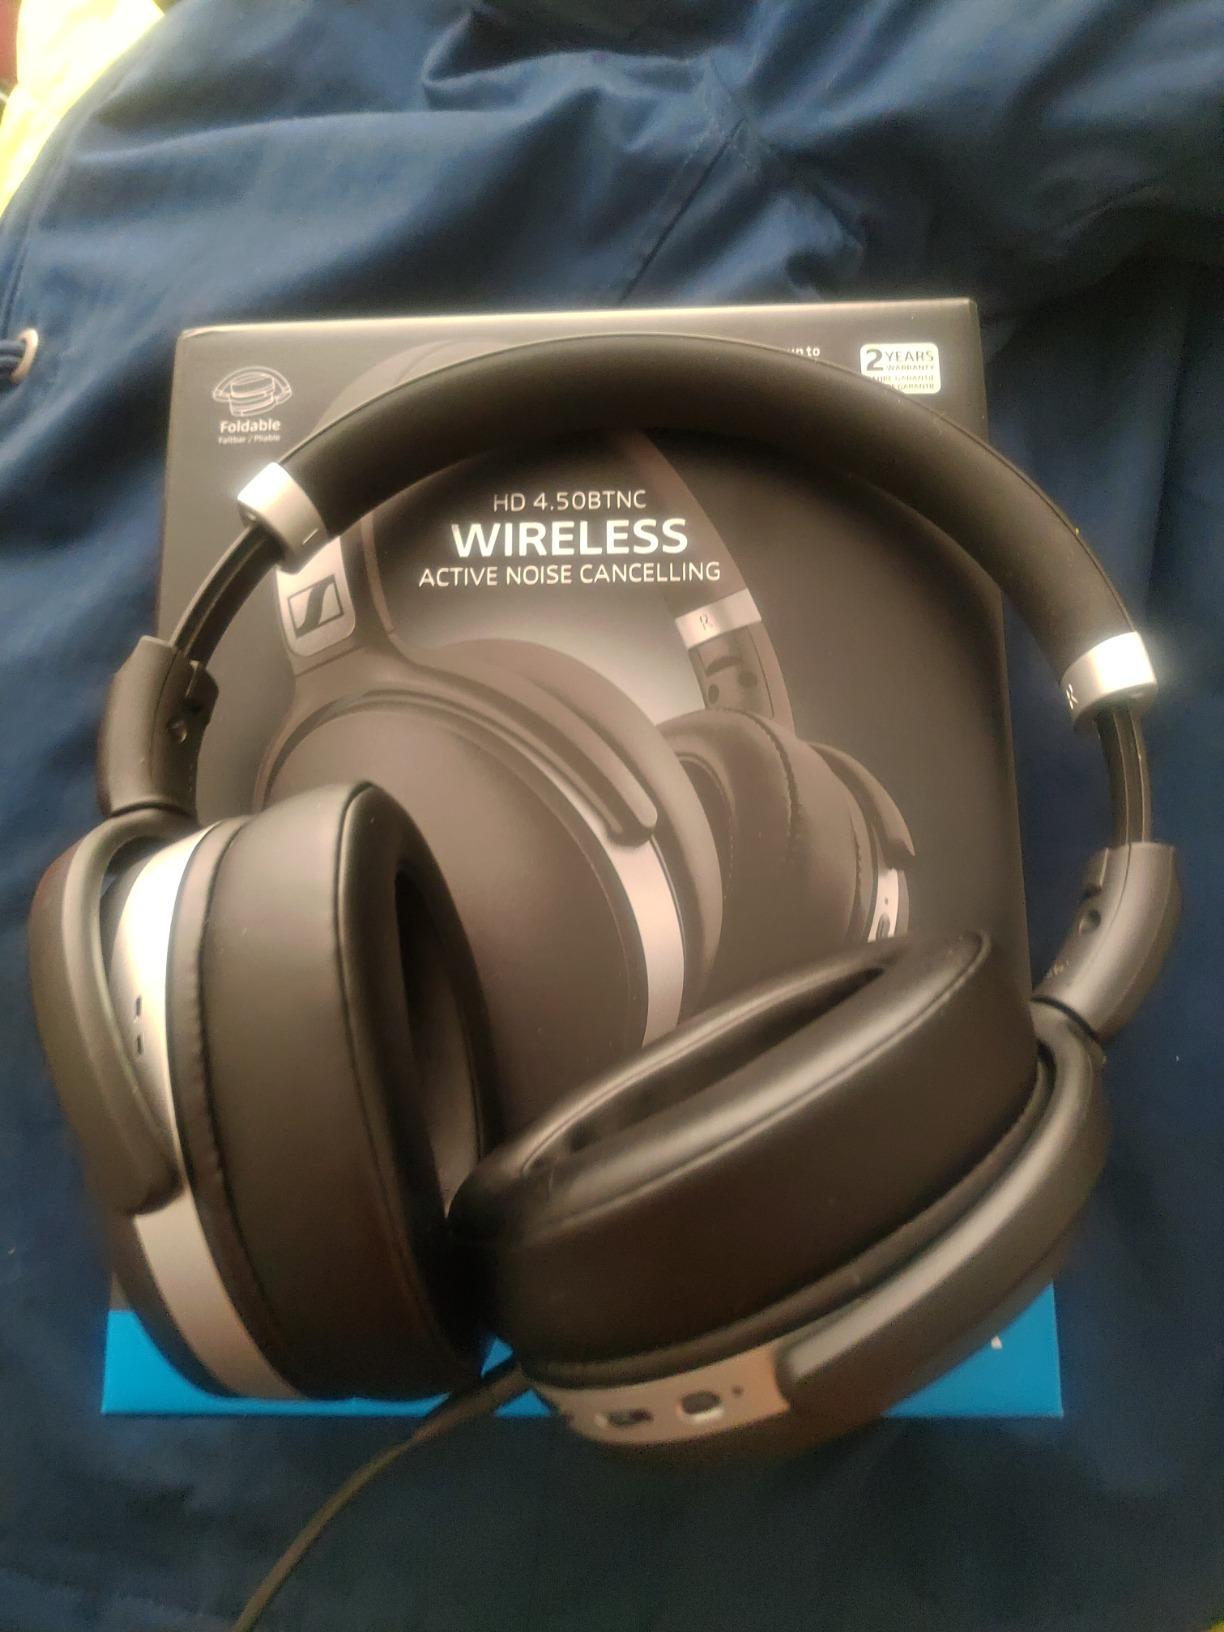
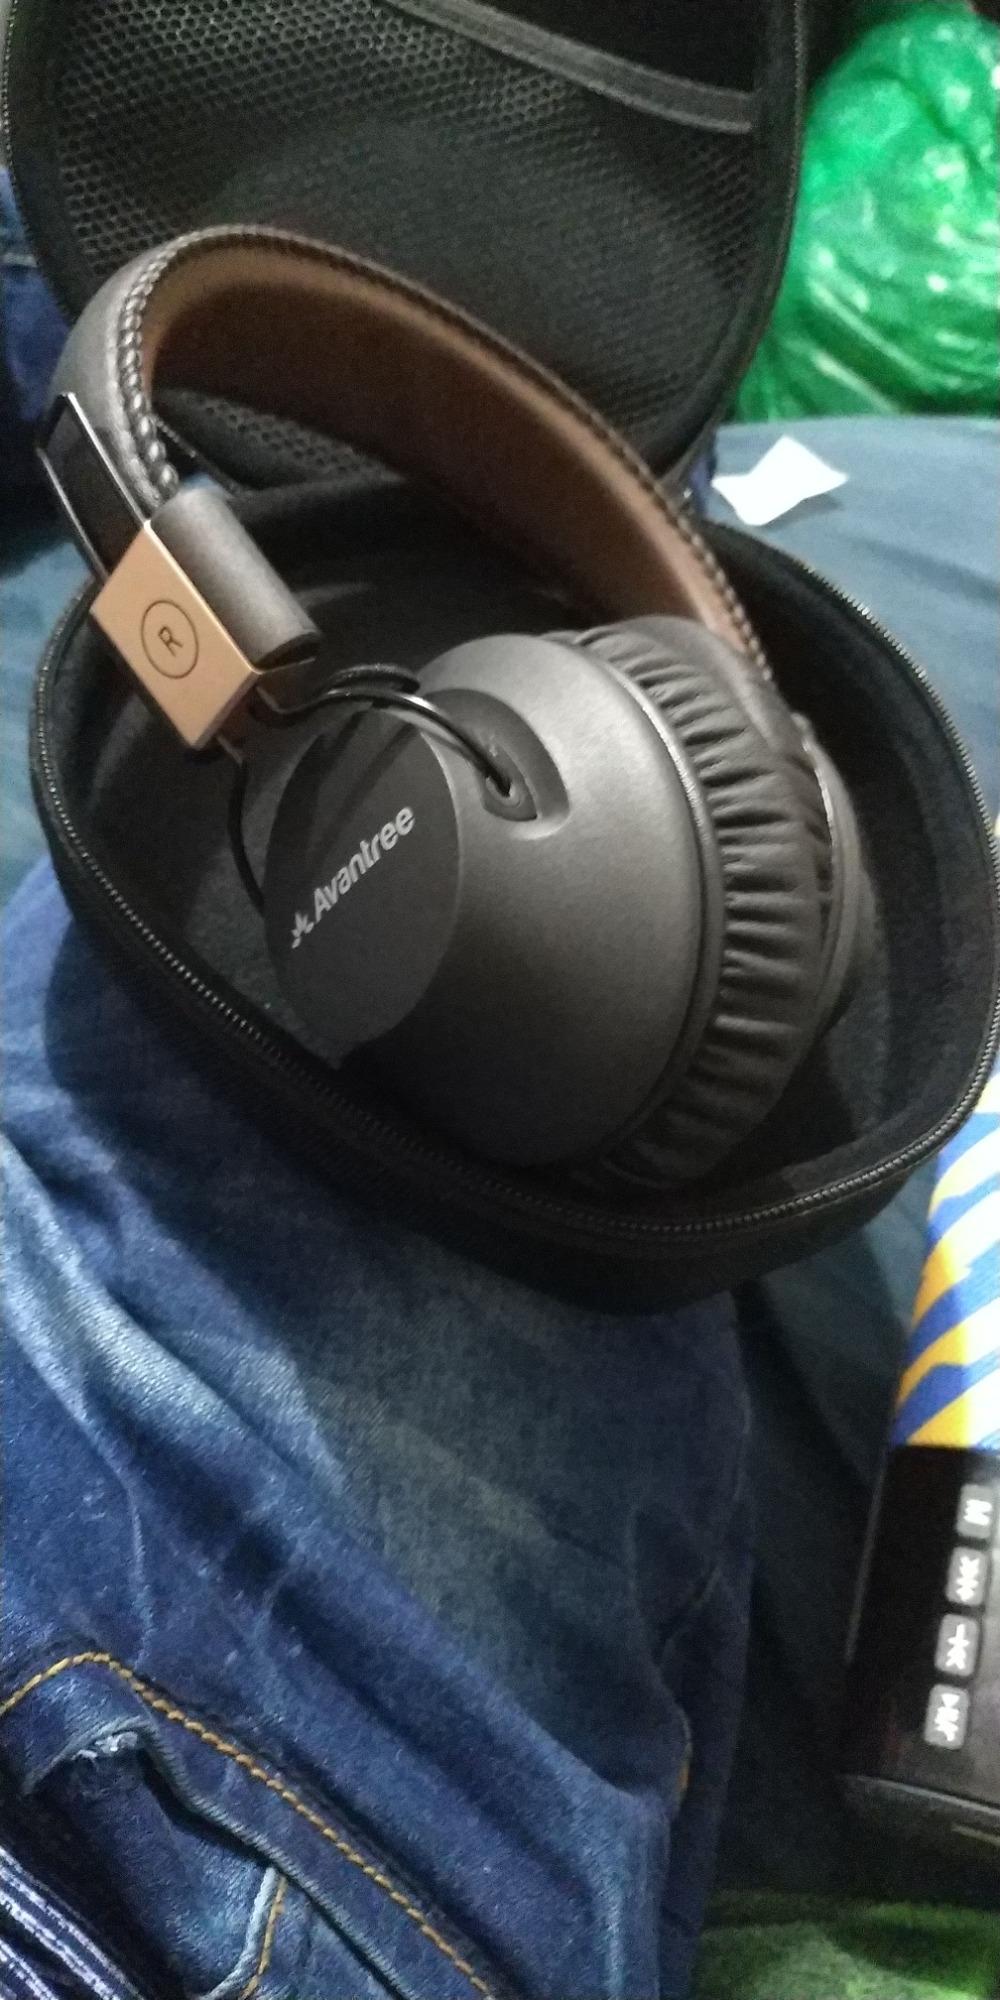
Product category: headphones
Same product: no